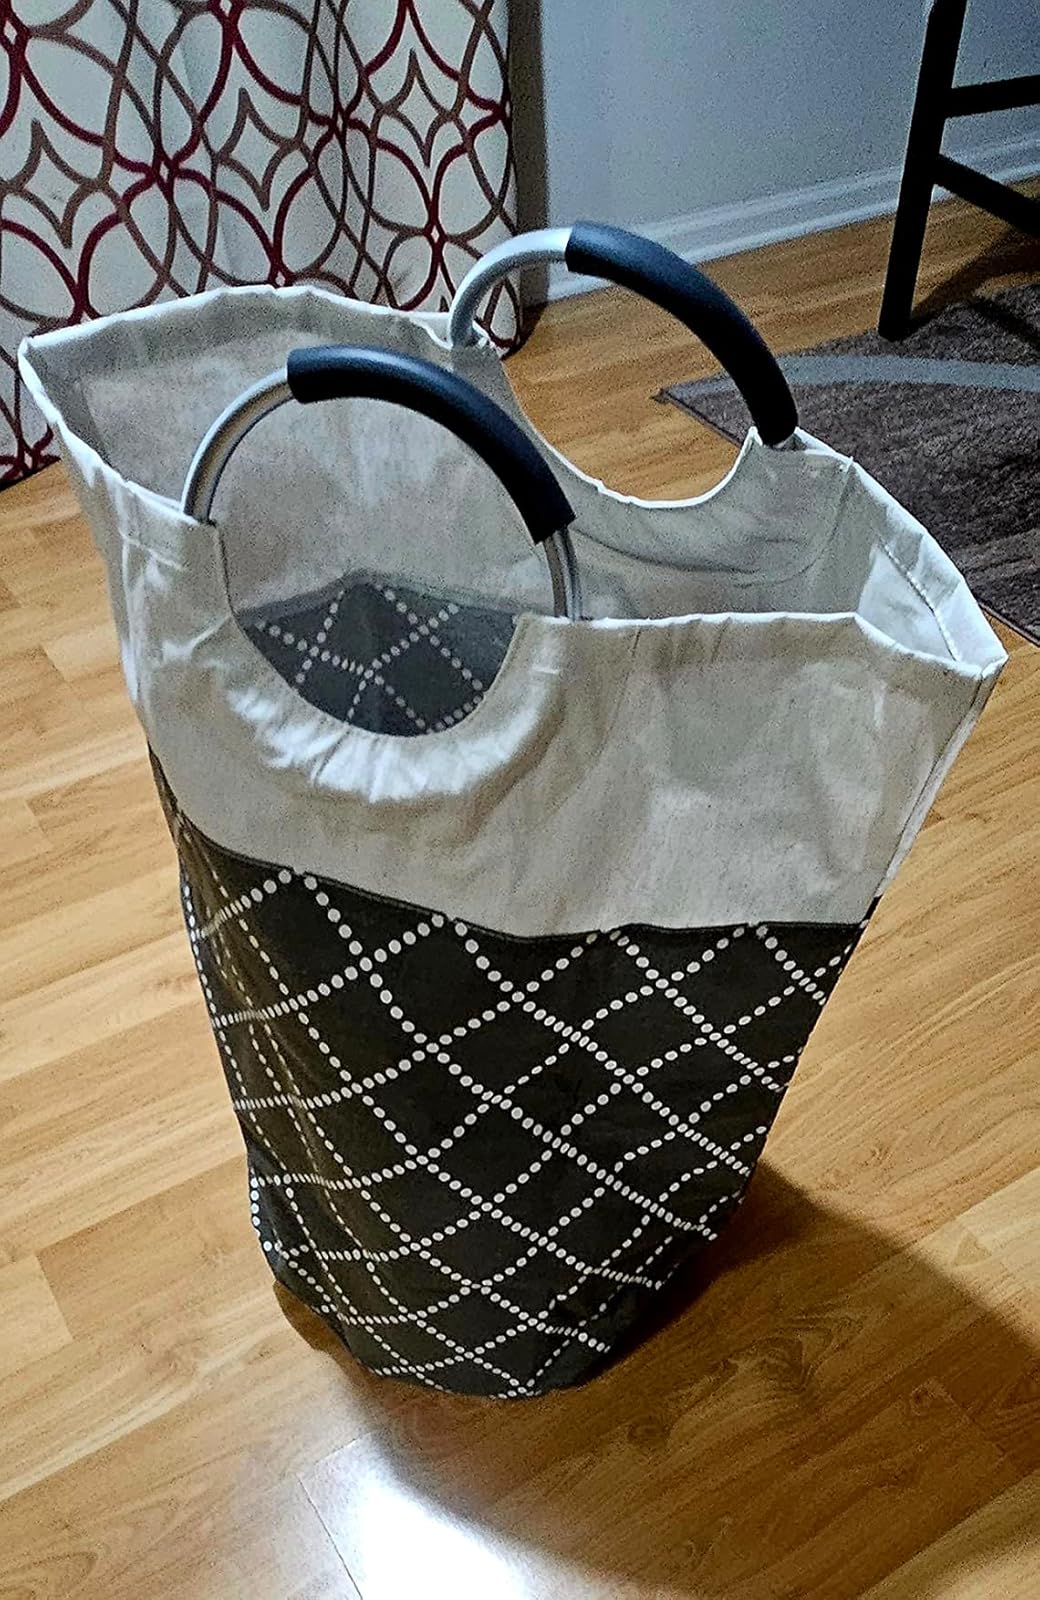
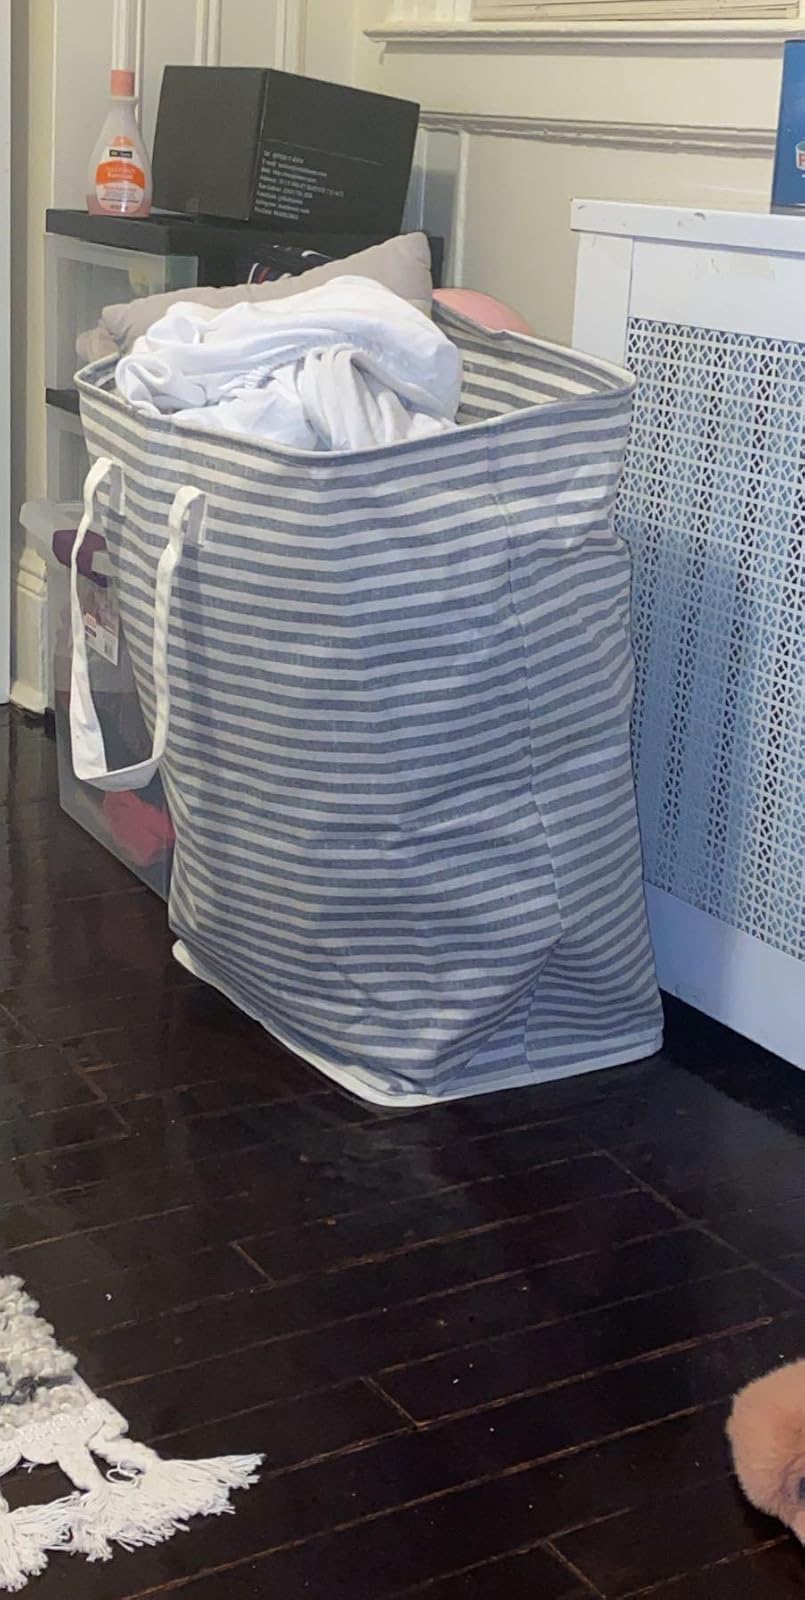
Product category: items_hamper
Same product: no